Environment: real
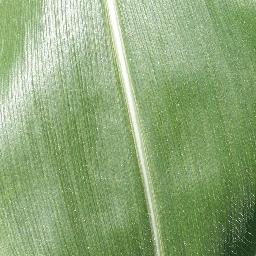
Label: healthy